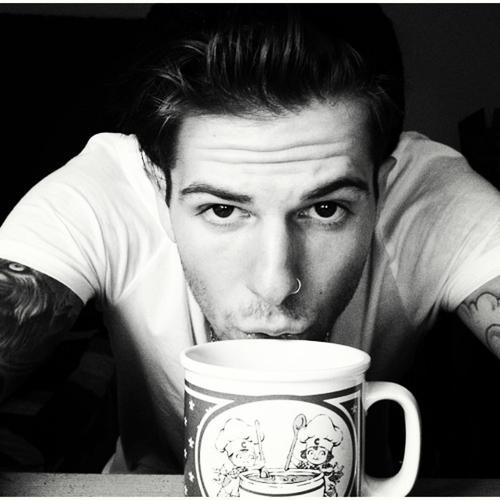
the wallpaper probably with a coffee break called actor